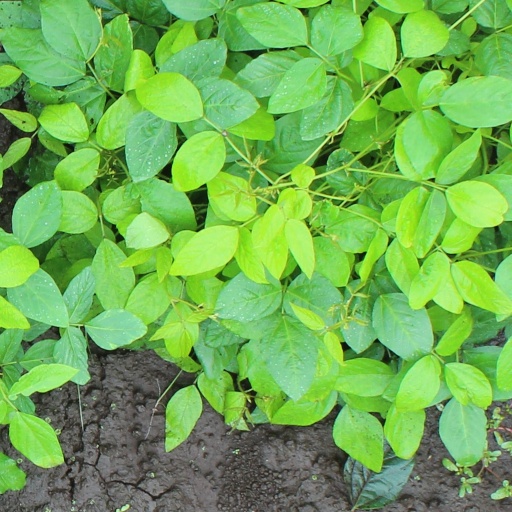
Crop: soybean